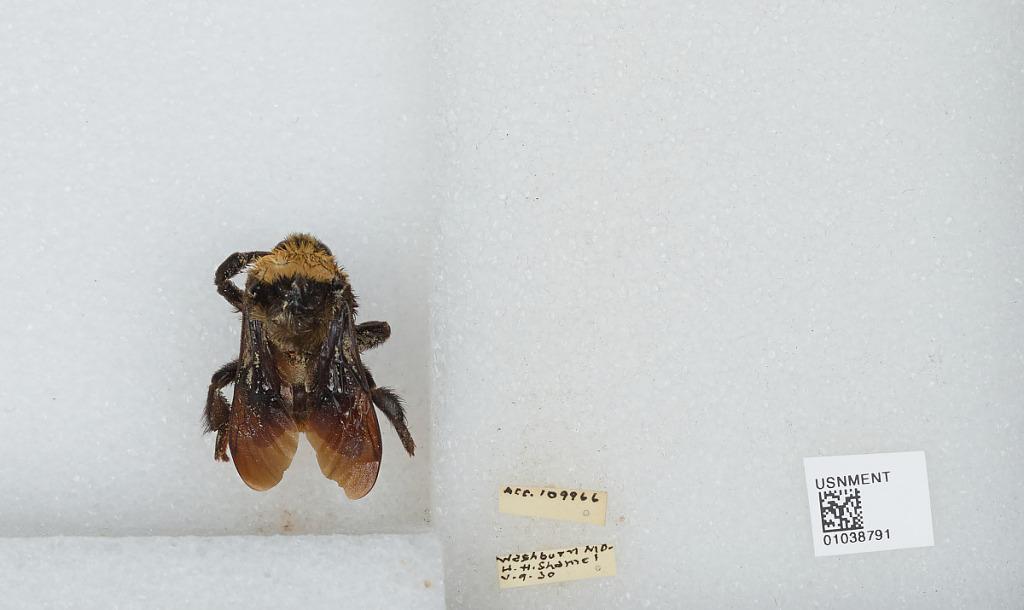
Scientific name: Bombus (Fervidobombus) pensylvanicus pensylvanicus (De Geer)
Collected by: H. Shamel
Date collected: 1930-5-9
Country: United States
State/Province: Missouri
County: Barry
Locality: Washburn
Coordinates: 36.5894, -93.9639